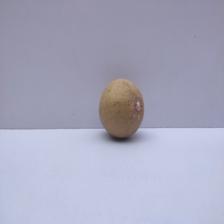
Size: Medium